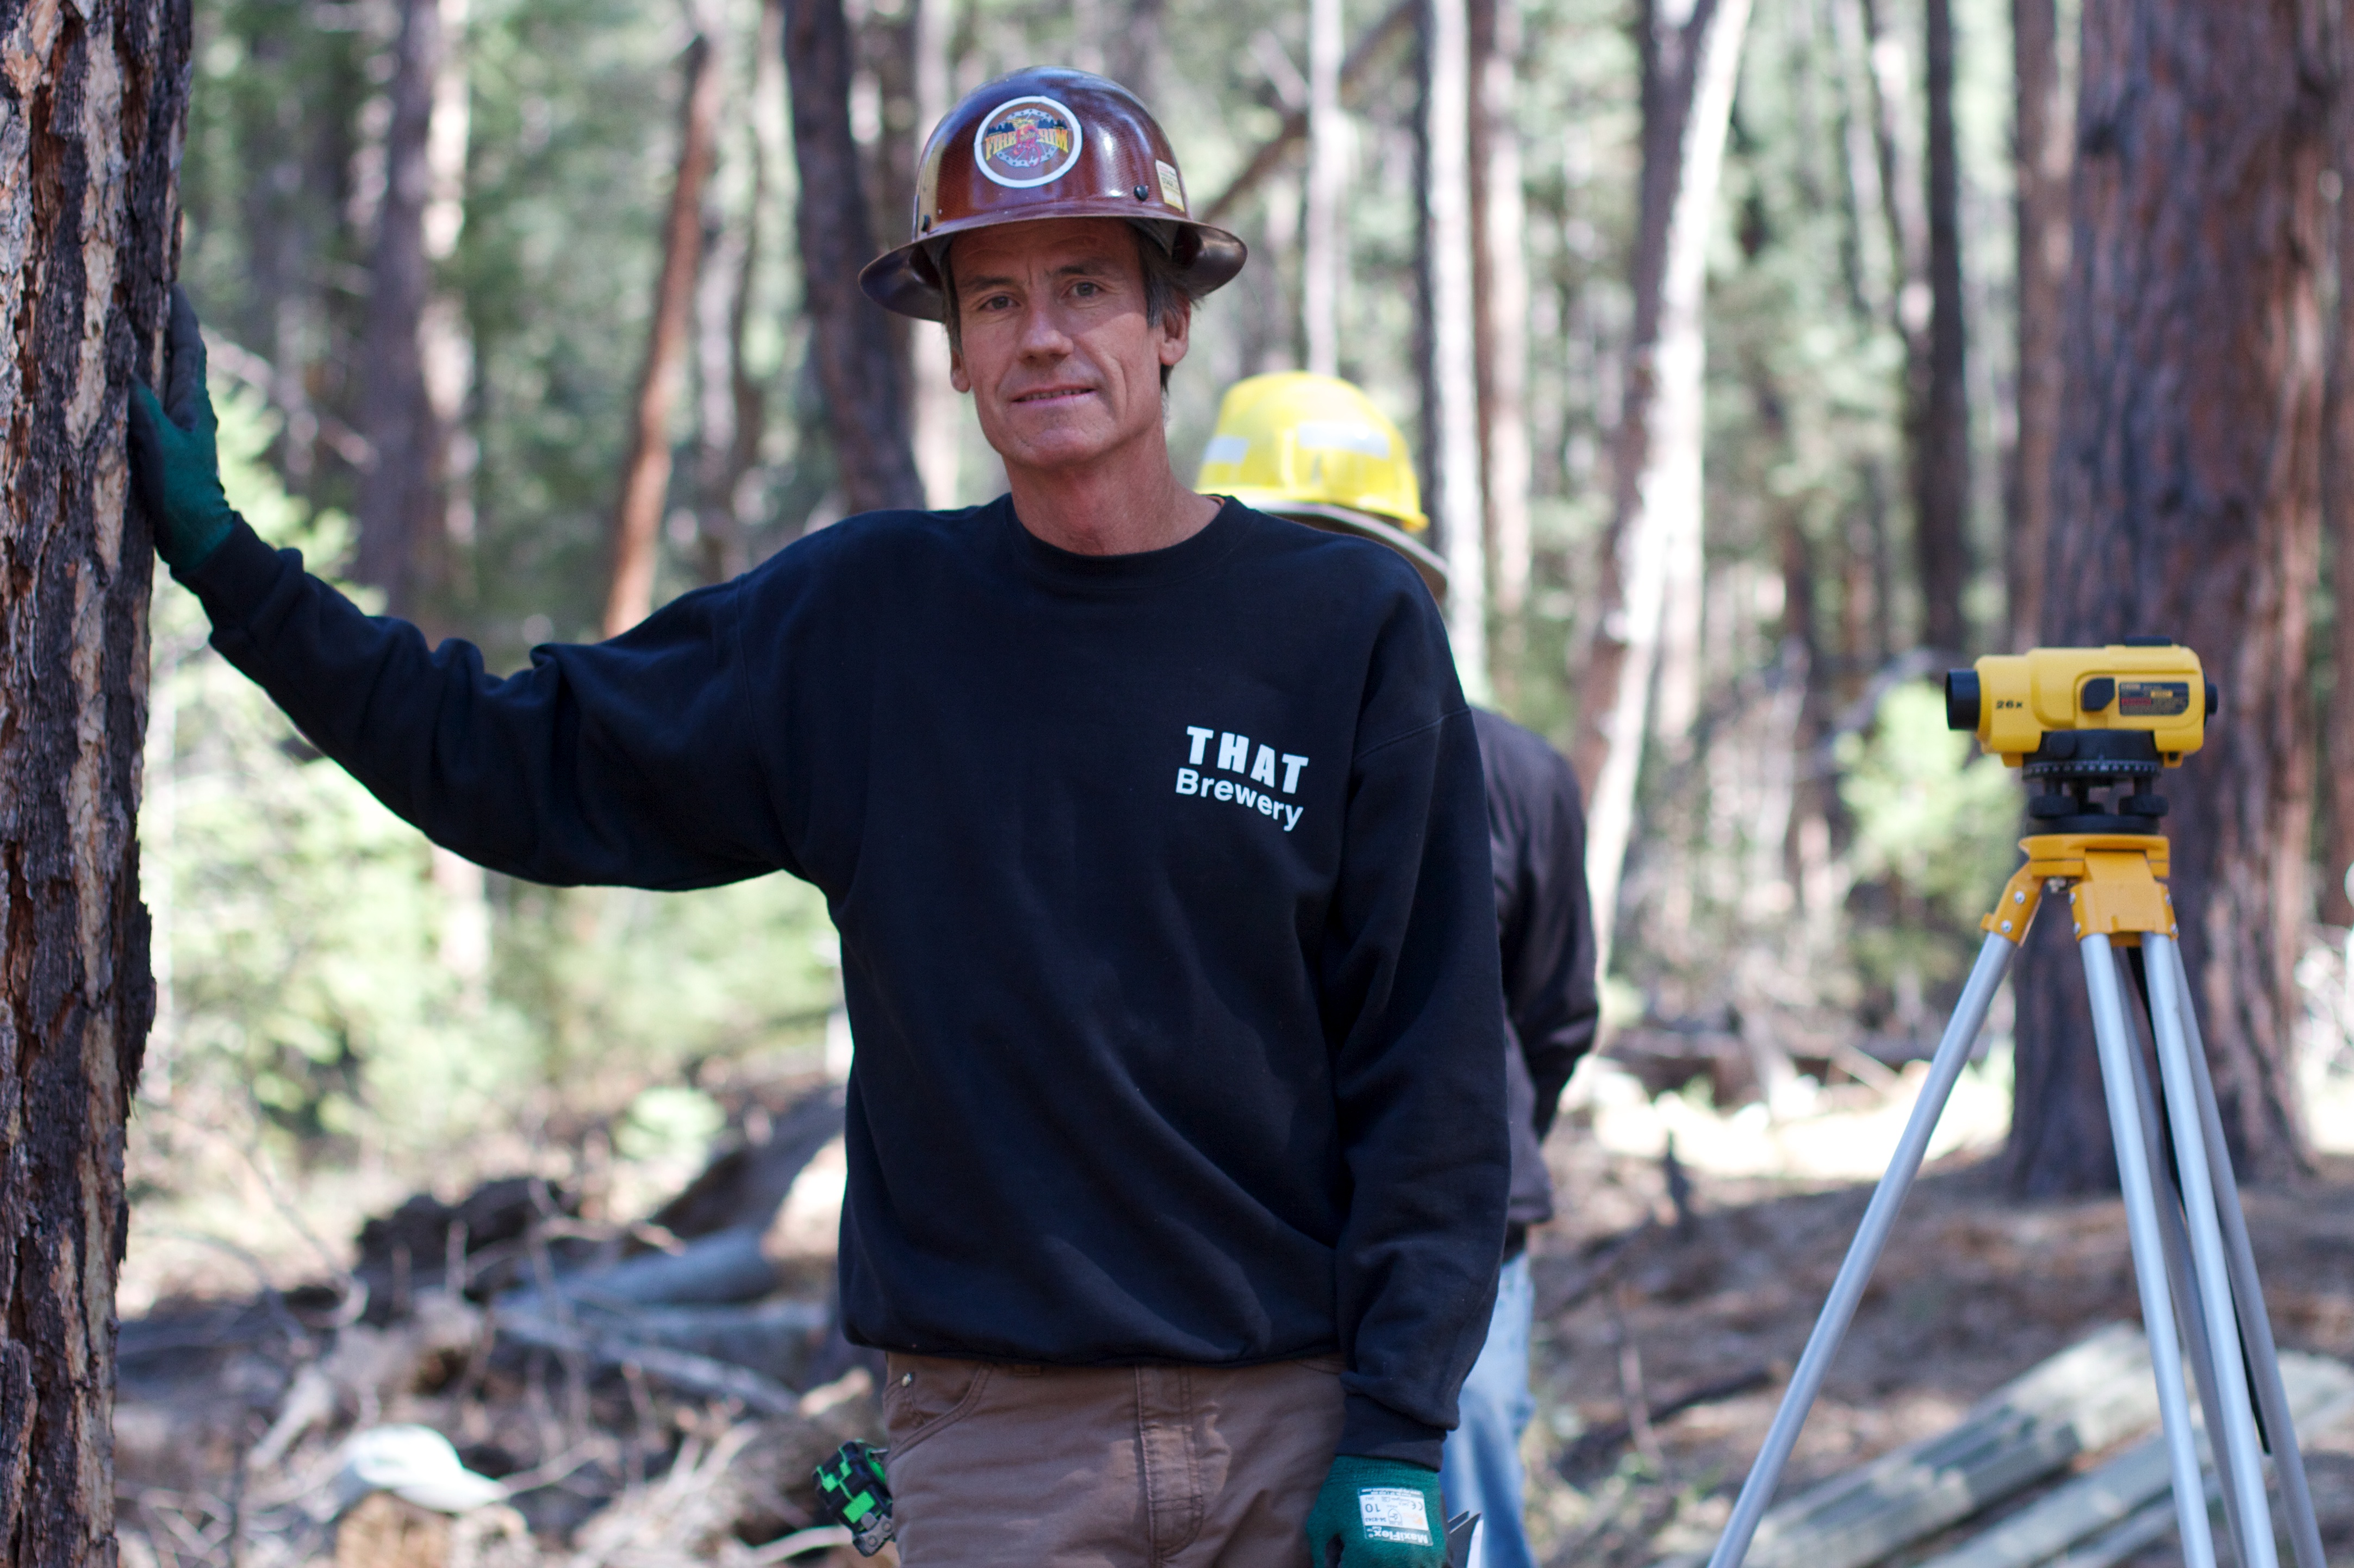
forest, mountain bike, pstrails